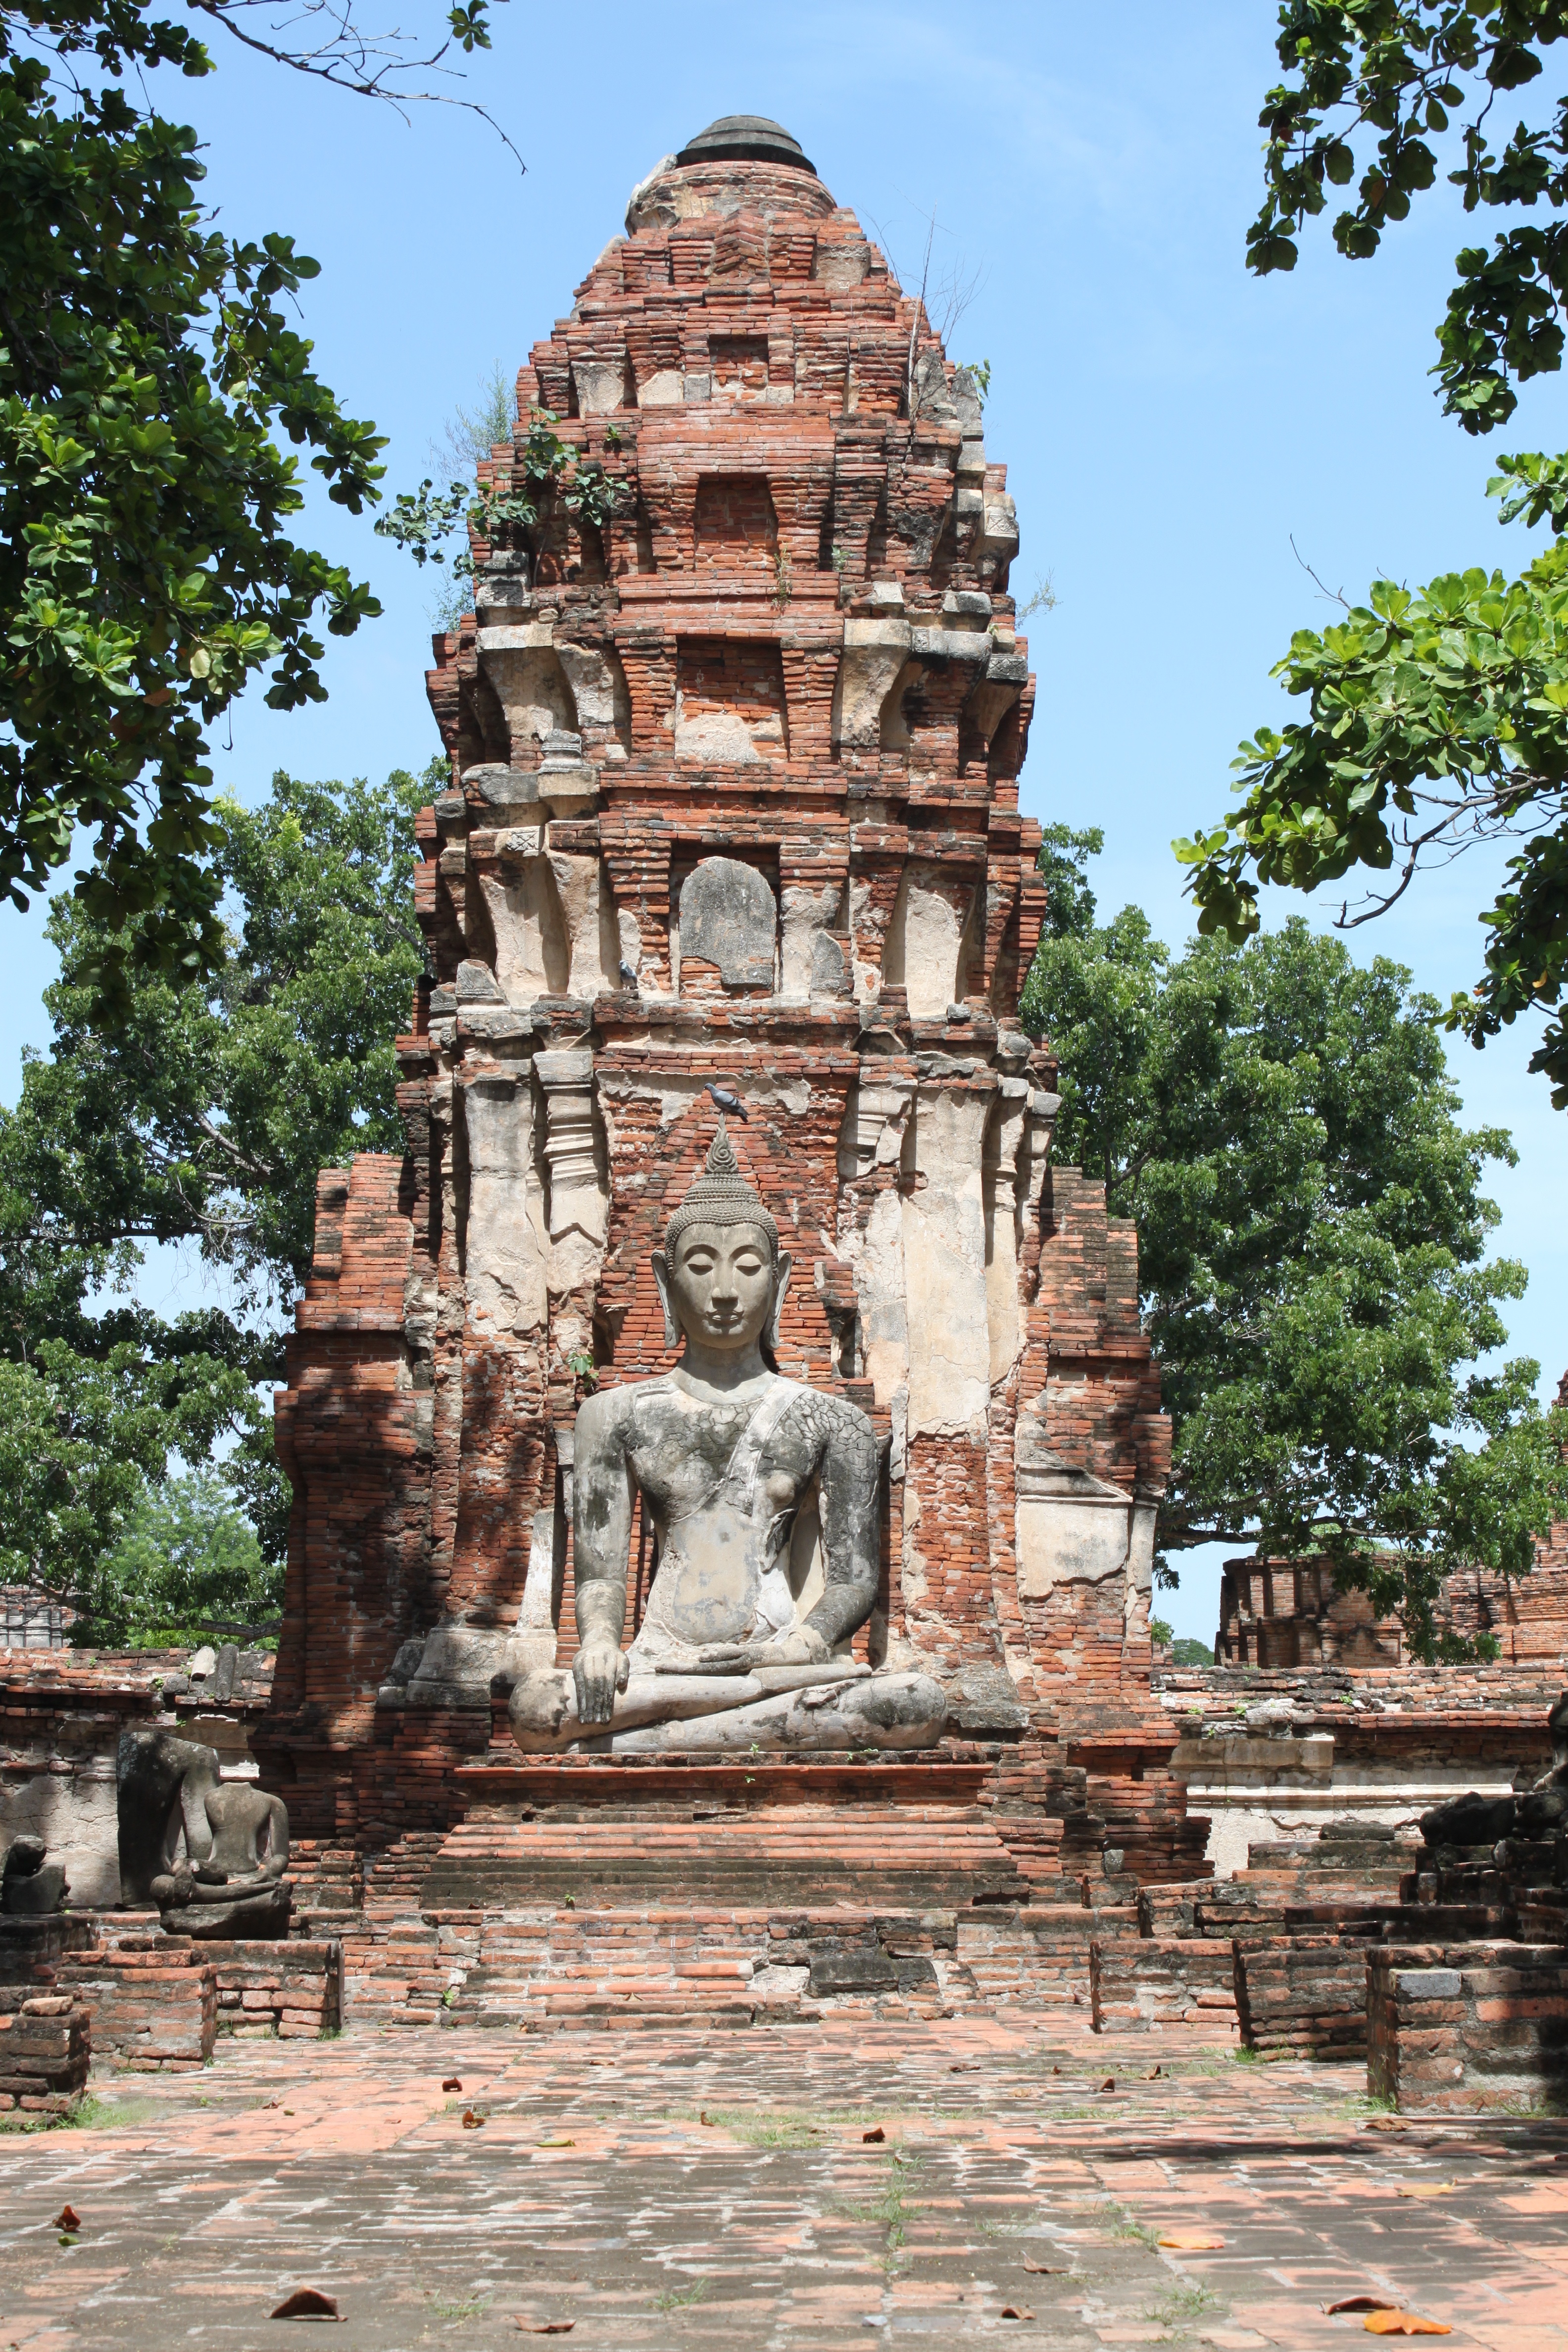
antique, building, monument, landmark, place of worship, thailand, temple, ruins, shrine, wat, archaeological site, hindu temple, historic site, ancient history